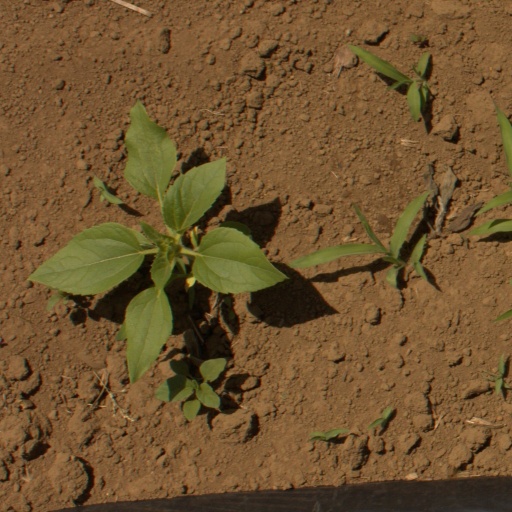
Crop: Jerusalem artichoke